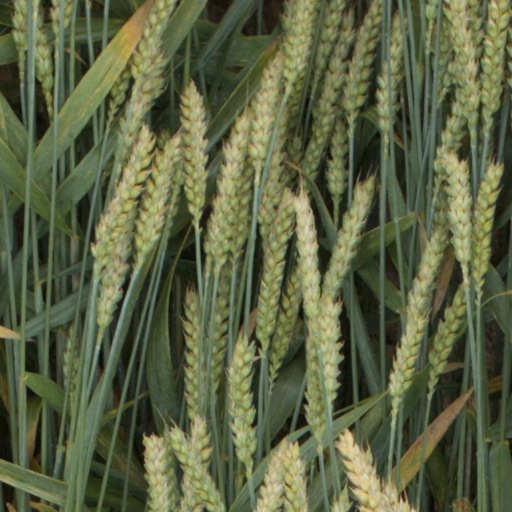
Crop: wheat